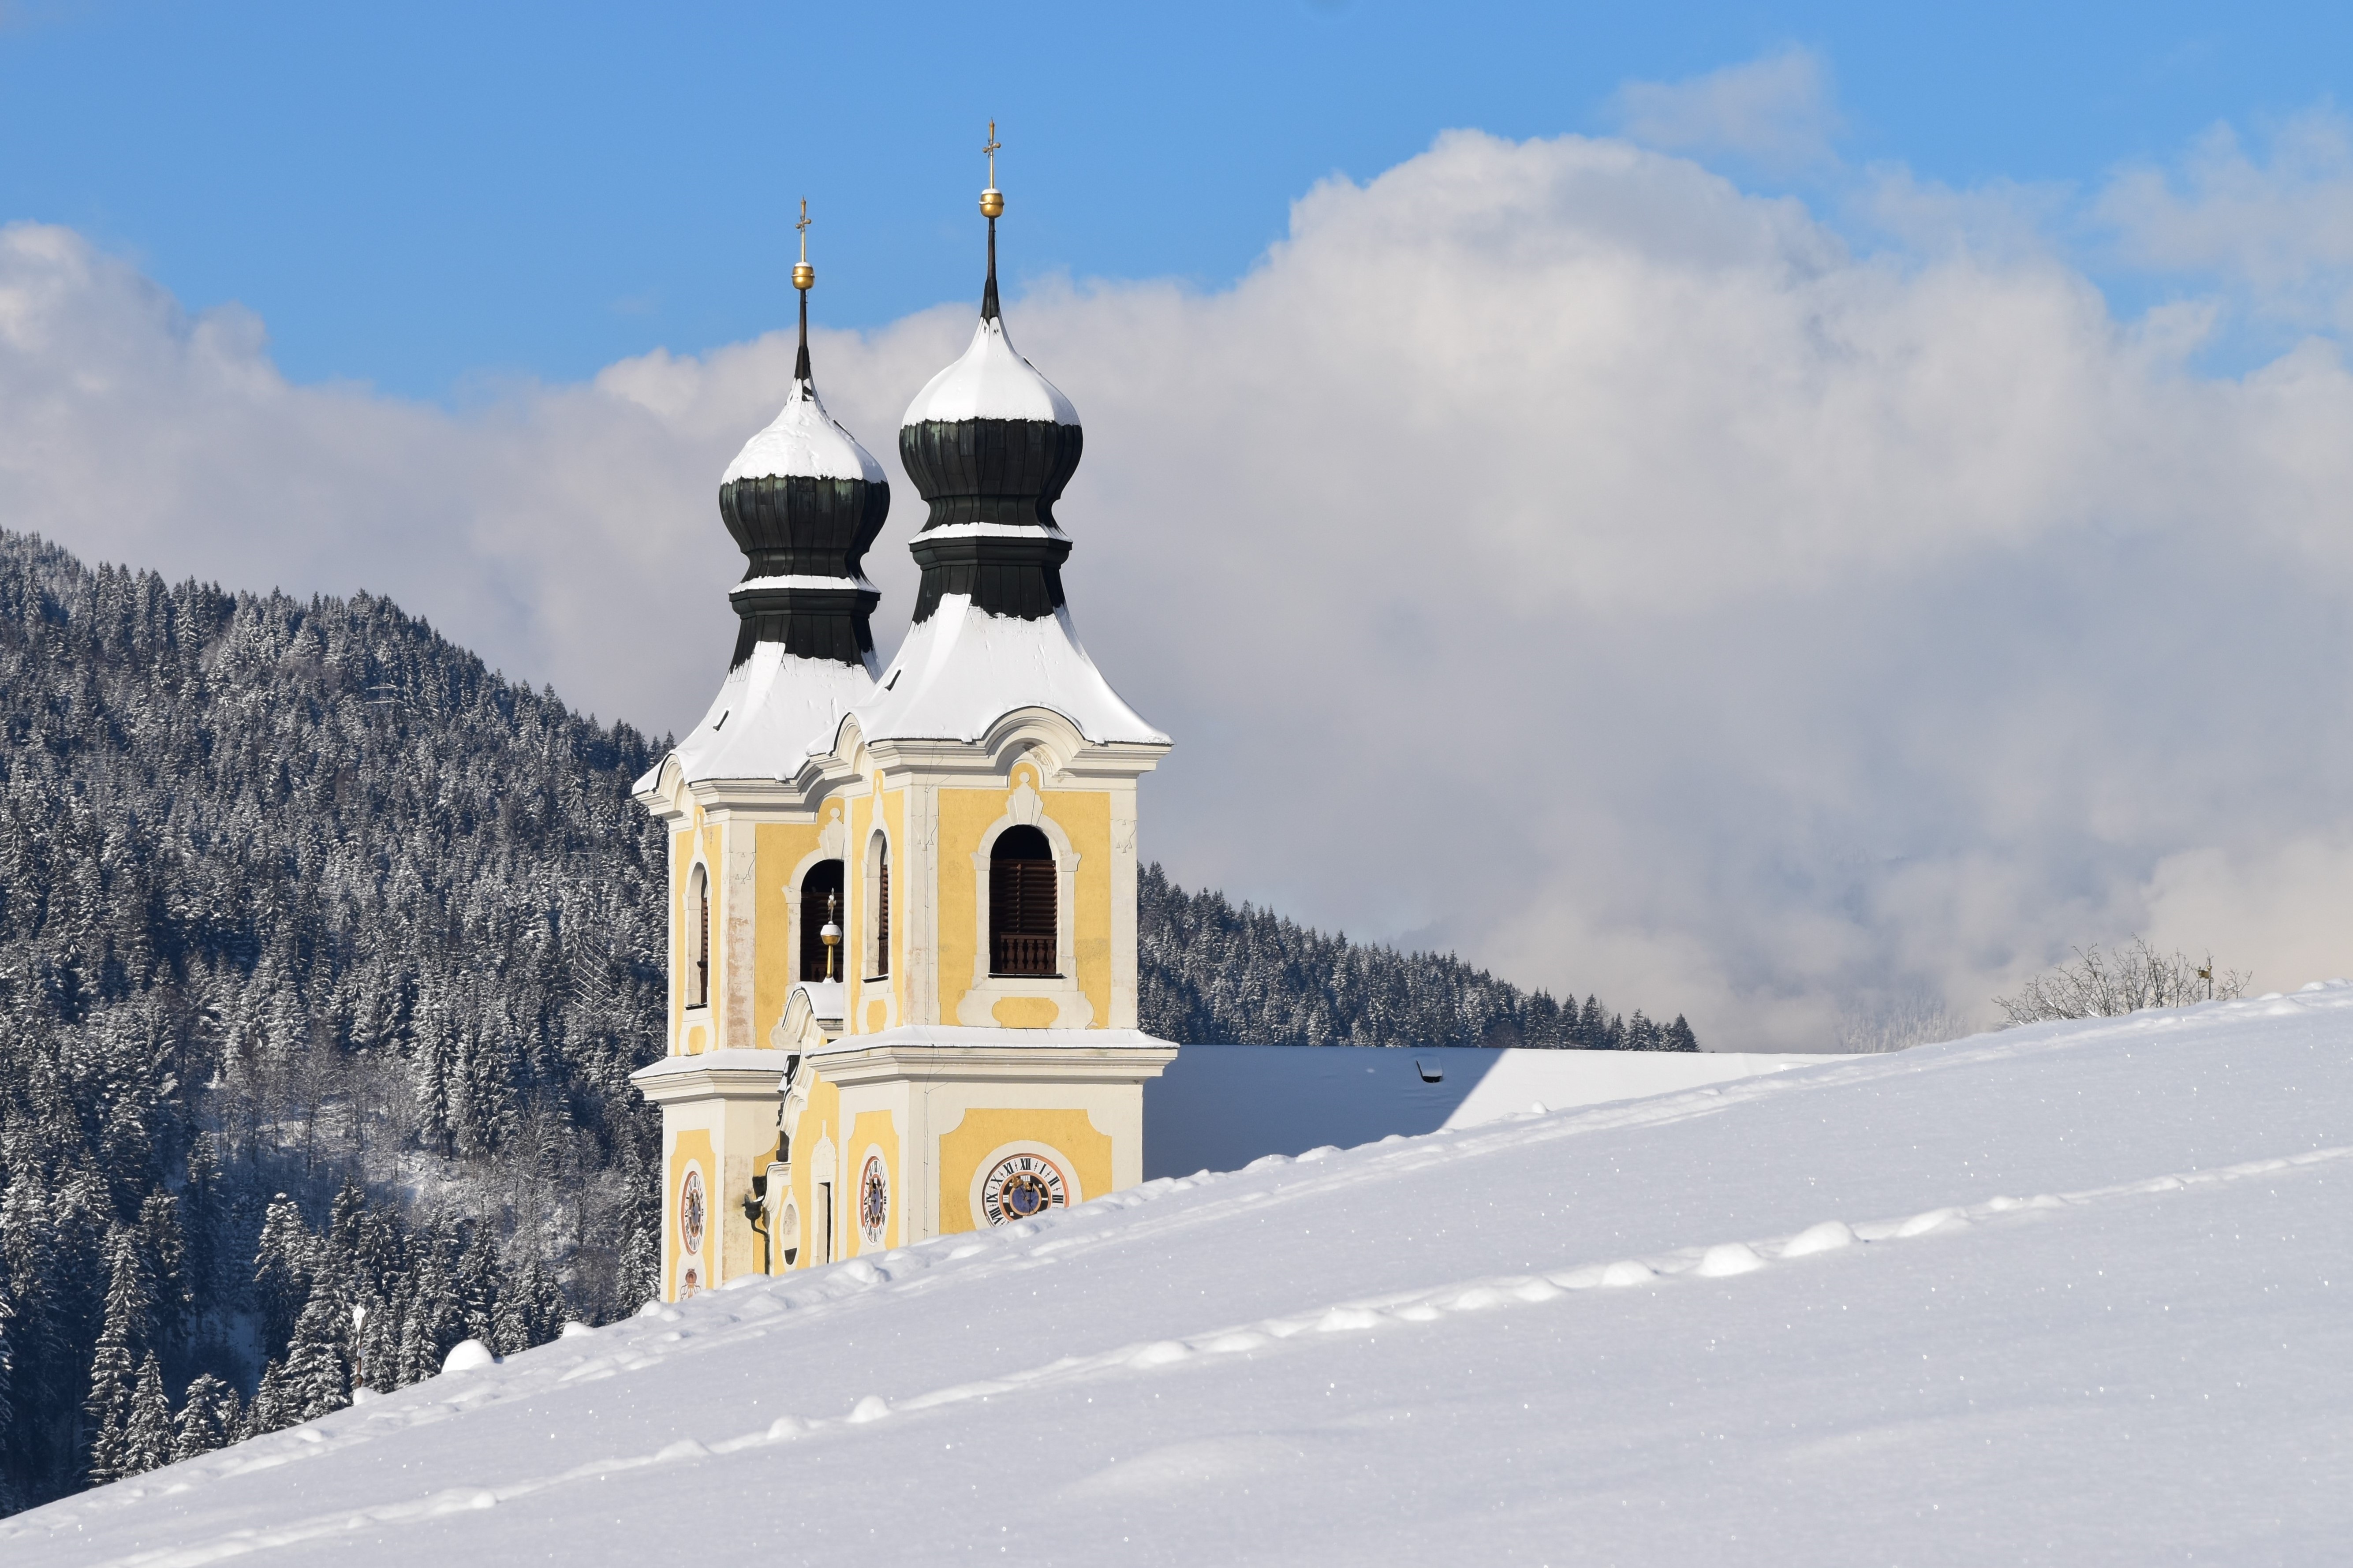
mountain, snow, winter, mountain range, tower, weather, snowy, church, season, hopfgarten